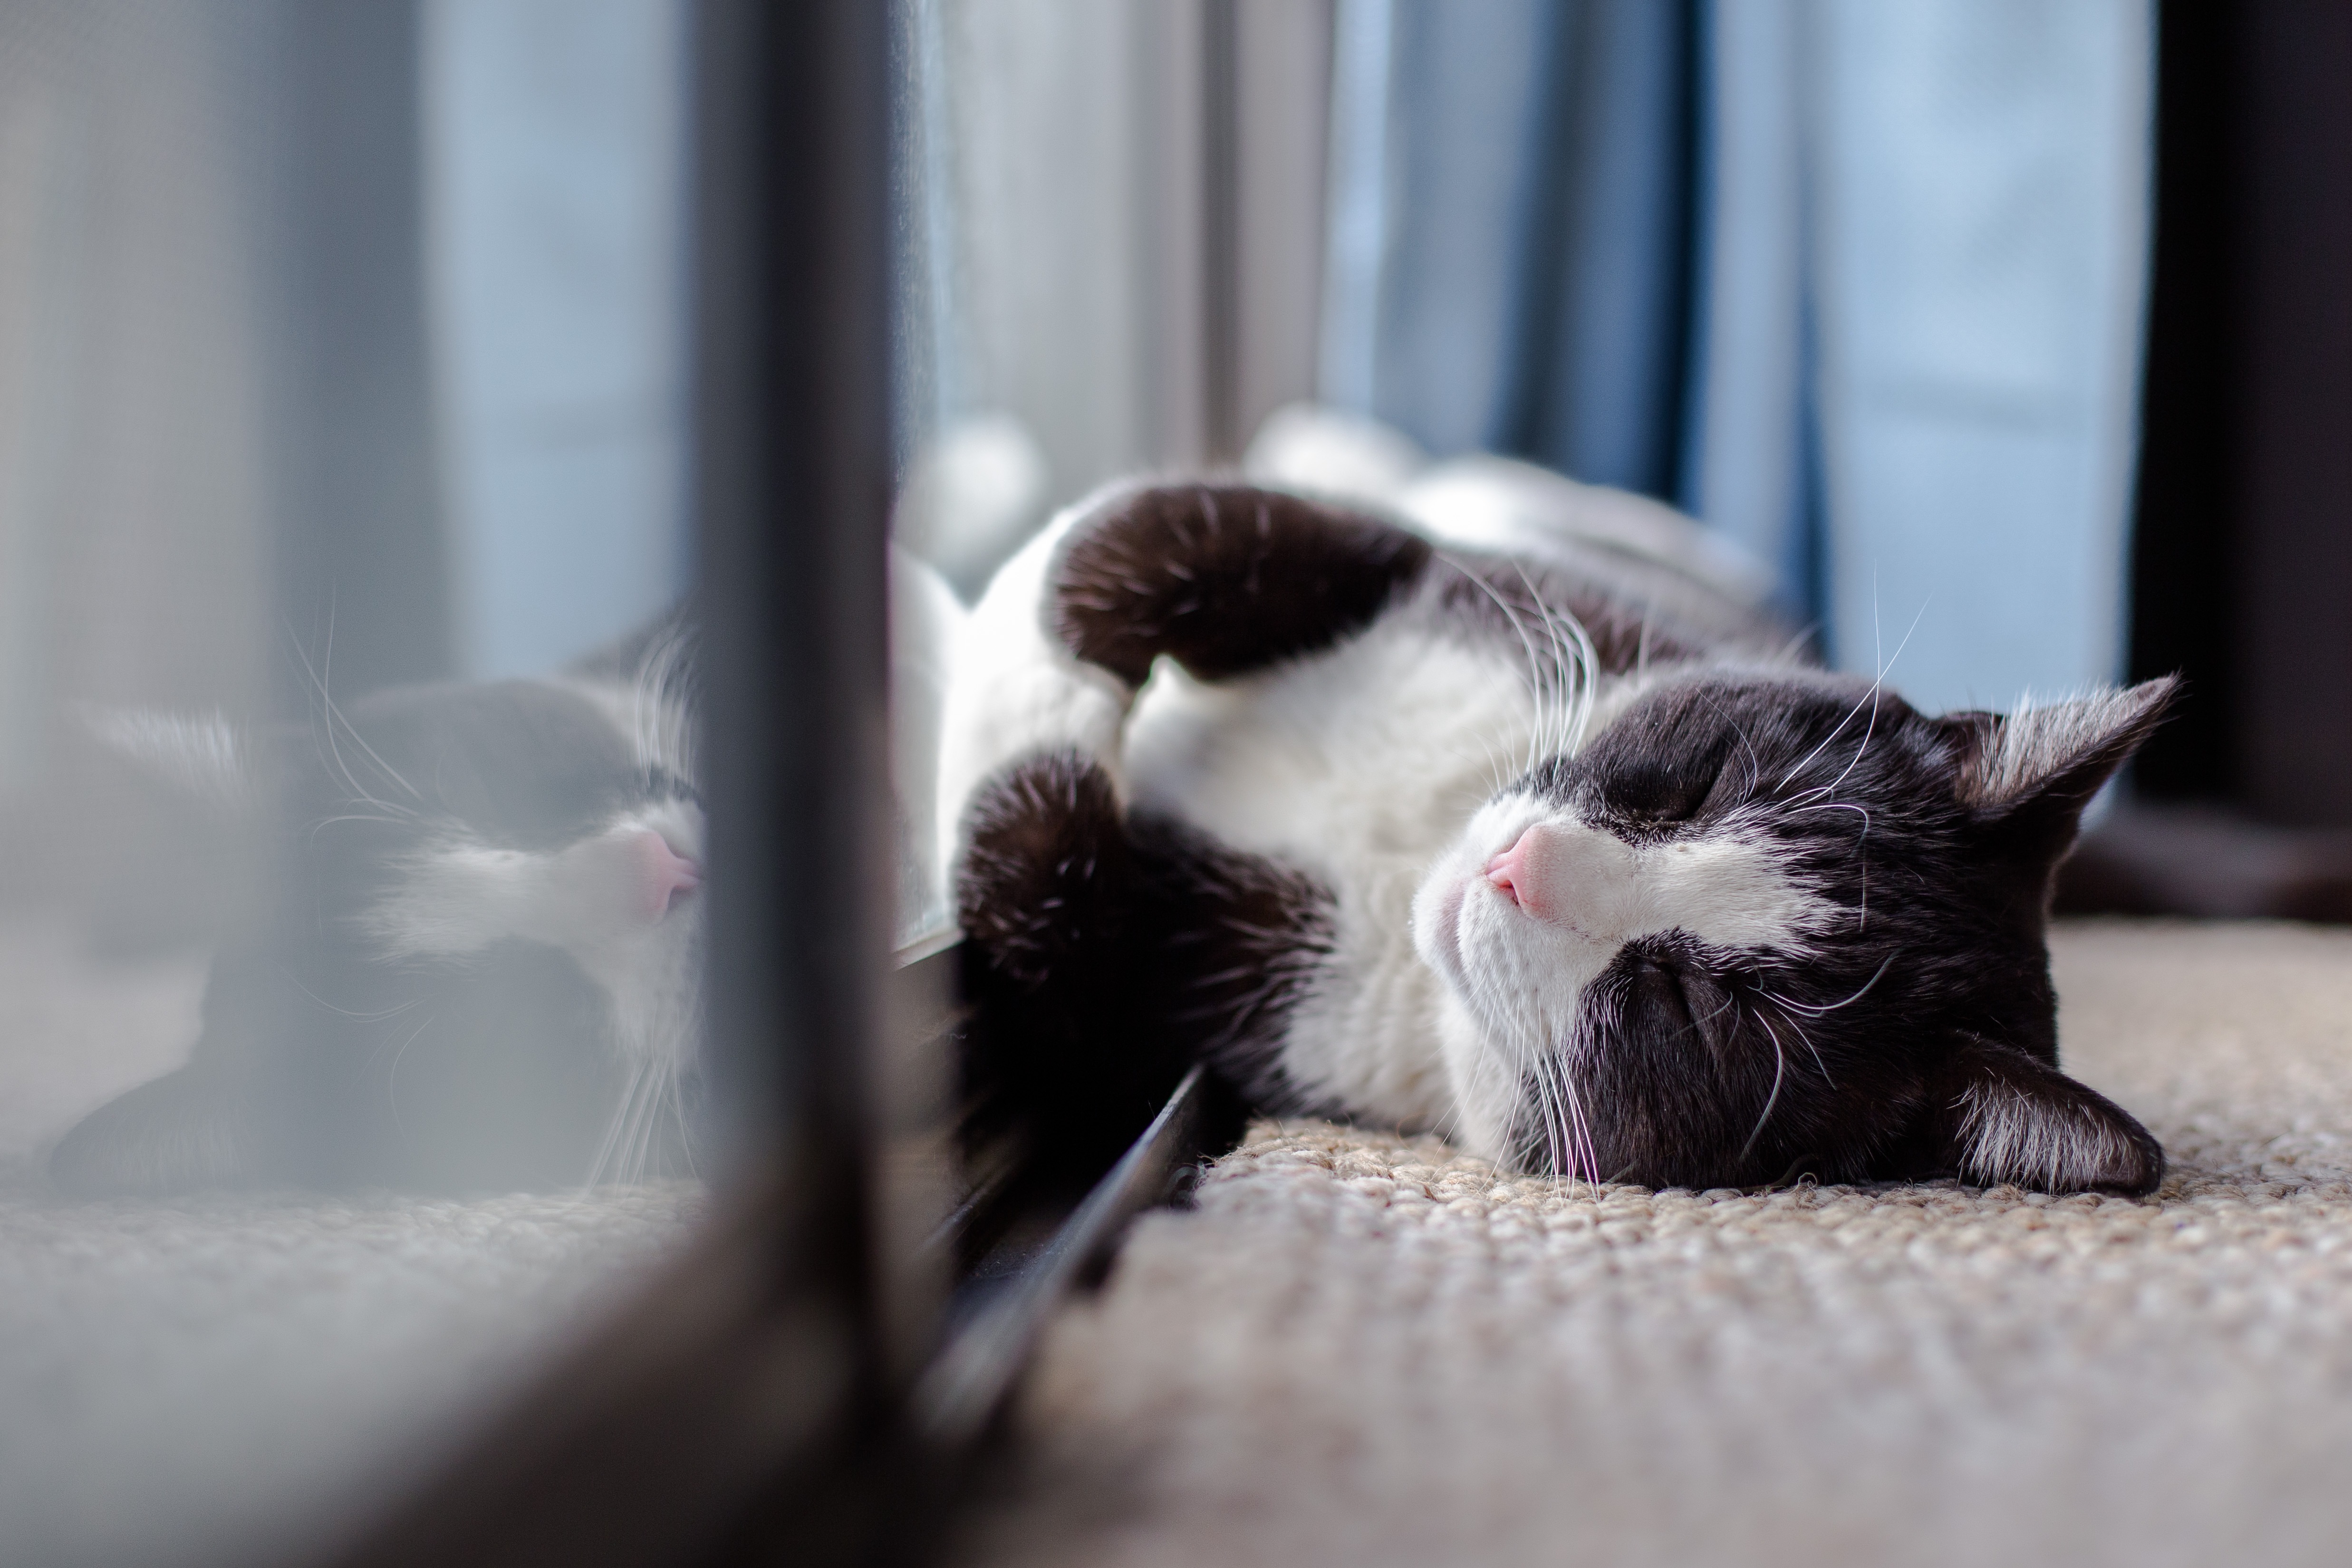
white, kitten, cat, mammal, black, nose, whiskers, skin, vertebrate, small to medium sized cats, cat like mammal